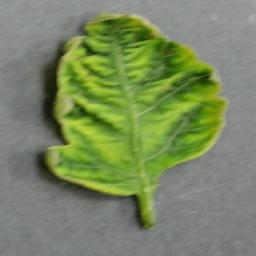
Label: Tomato___Tomato_Yellow_Leaf_Curl_Virus